Mary A. Hitchcock Wakelin

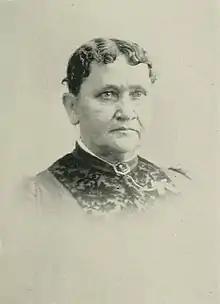
Portrait photo from "A Woman of the Century"

Mary A. Hitchcock Wakelin (Barnes; after first marriage, Hitchcock; after second marriage, Wakelin; April 28, 1834 – February 25, 1900) was a 19th-century American educator and temperance reformer. In 1874, she started the movement that resulted in the Nebraska state organization of Woman's Christian Temperance Union (WCTU), serving as State President for six years. It had been common talk for some years that Wakelin did not get along with her second husband; in 1900, he murdered her before he committed suicide.